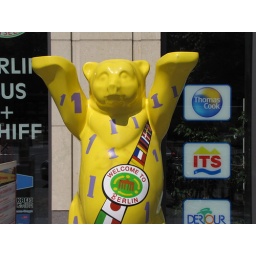
"Welcome to Berlin", from a big yellow bear in Berlin